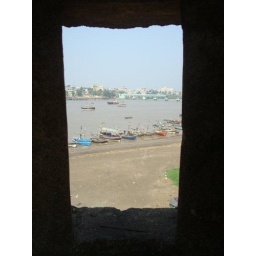
window to the world from a fort in Daman.. the boats presented a good click ....